Tatul

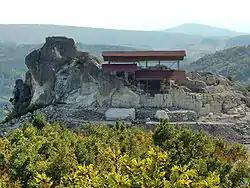
The Sanctuary Hill

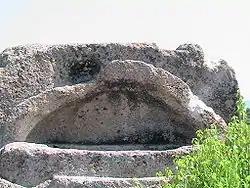
The stone sarcophagus of an important Thracian ruler in Tatul

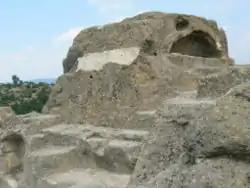
Another view

Tatul (the local name for "Datura stramonium") is a village in Momchilgrad municipality, Kardzhali Province located in the Eastern Rhodopes in southern Bulgaria. It is lies at 319 m above sea level at 41.5536° N, 25.5412° E, 15 km east of Momchilgrad, and has a population of 189 people. Most of the houses were built of well-cut stone blocks.